Nasutoceratops

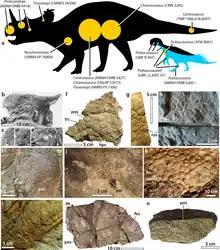
Skin impressions of various ceratopsians with silhouettes showing their locations; f, g, and h are from the left forelimb of "Nasutoceratops"

The fused parietal bones form about two-thirds of the frill, and unlike the squamosal which is usually conservative across centrosaurines, these bones are mostly unique to a species and used for determining interrelationships. On each side of the frill, one parietal has seven undulations on the margin, as well as an undulation on the midline at the top of the frill; these would have been capped by epiparietals. Midline epiparietals are otherwise only known in chasmosaurines, and another contrast with other centrosaurines is that the frill is rounded at the back of the midline, with no indentation there. The median bar between the fenestrae is thin near the margins but thick at the midline, and is strap-like overall. The upper side of the median bar is convex at the front, and forms a low, rounded ridge with five undulations of varying height along the midline. The median bar widens toward the top of the frill, where it widens into the also broad and strap-like transverse parietal bar. The forward projected ramus on the side of the parietal rounds out the frill and encloses the fenestrae; the ramus is thickest near the side edges where the marginal undulations and epiparietals are located, and thinnest towards the fenestrae. The epiparietals are low, roughly crescent-shaped, and asymmetrical, and their lower surface is slightly concave. They project outward on the same plane as the underlying part of the parietal, with some downward flexion. They are of almost the same size along the hind and side margins of the frill, but are slightly smaller towards the front. The frill lacked the well-developed hooks and spikes that are otherwise typical for centrosaurines. Since the holotype was not fully grown, it is possible such hooks would have developed as it matured, but this is considered unlikely due to the fusion of its epiparietals on the frill and fusion of other bones related to maturity.